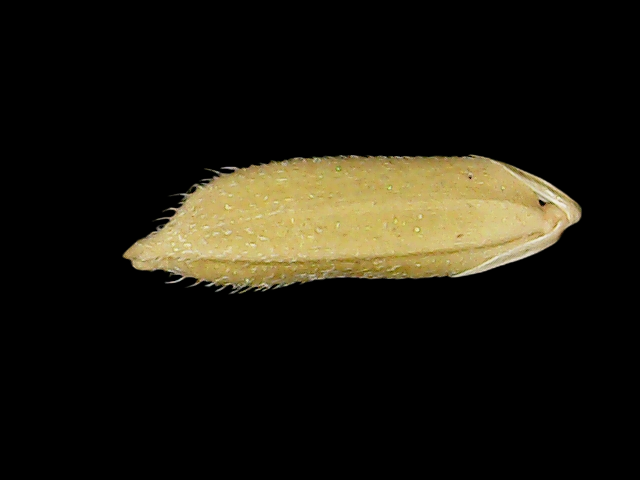
Rice variety: Binadhan17